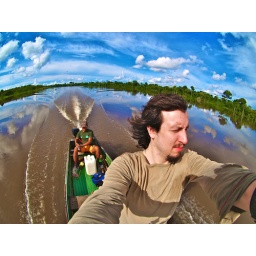
The wind hits my face while Joel, an Amazon-native guide, maneuvers the boat in the tranquil Yavari River.